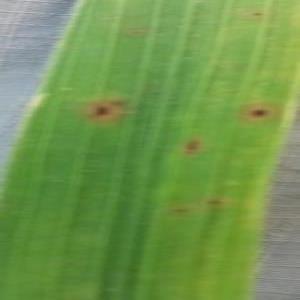
Disease: Brownspot